Armenians in Singapore

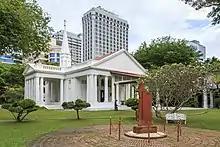
Armenian Church, Singapore

The Armenians in Singapore are an Armenian ethnic minority that has lived and continues to live in Singapore. They were among the earliest merchants to arrive in Singapore from the British Raj when it was established as a trading port by Sir Stamford Raffles in 1819. They numbered around 100 individuals at their peak in the early 1920s, but most have moved on to other countries or become absorbed into the wider Singapore community. Despite their small number, they had an impact in the commercial life of early Singapore, and members of the community co-founded the newspaper "The Straits Times" and built the Raffles Hotel. The Armenian Apostolic Church of St Gregory the Illuminator on Armenian Street, the second church to be built in Singapore, is today the oldest surviving one.